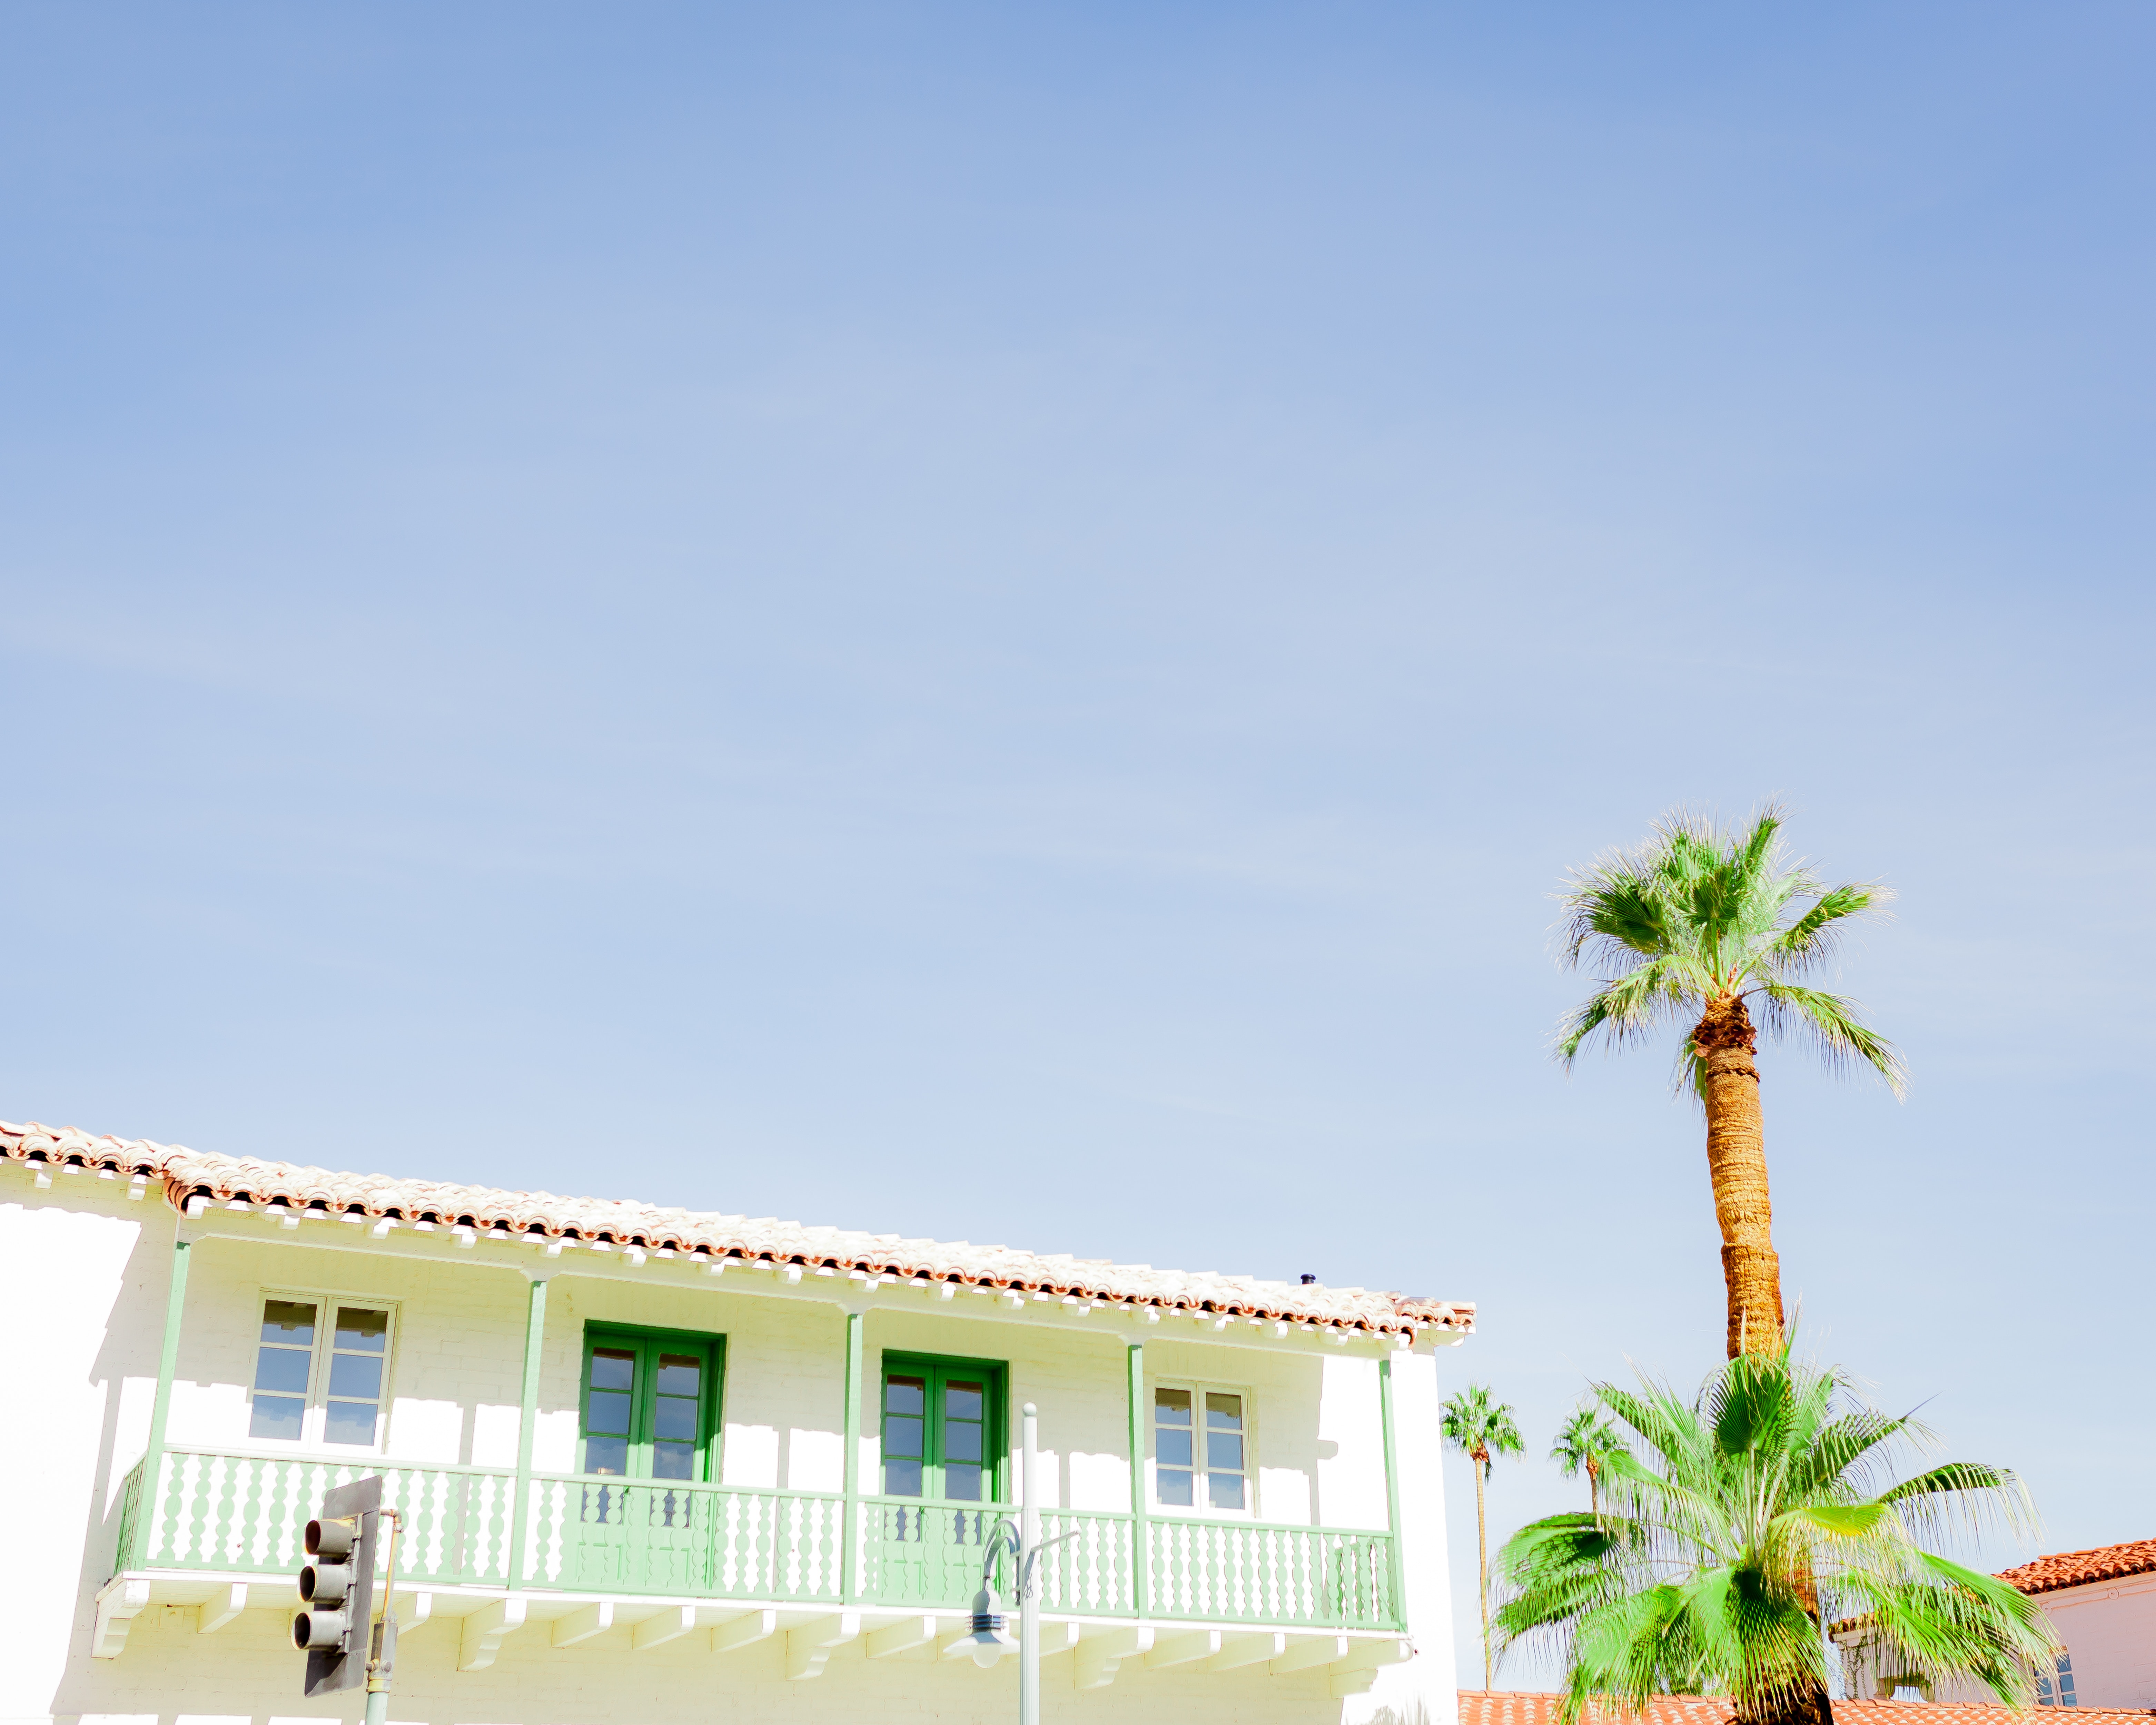
tree, property, palm tree, sky, house, arecales, home, building, woody plant, real estate, plant, landscape, architecture, facade, vacation, date palm, residential area, land lot, roof, estate